North East England

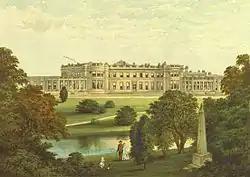
Wynyard Park circa 1880 now a hotel, Wynyard Hall

Before the Industrial Revolution alkali was mostly used to aid the bleaching process of cloth. As the Industrial Revolution took hold, increasing demand for alkali came from higher production of dyestuffs, and bleach. In 1798 John Losh and the Earl of Dundonald took out a lease for a rich supply of brine pumped from a nearby coal mine, the Walker pit, becoming the supplier of raw material for The Losh, Wilson & Bell Alkali works. The works were established at Walker-on-Tyne in 1807 and bleaching powder manufacture began there in 1830, Losh Brothers soon manufactured half the soda in England. By 1814 the Leblanc process of making alkali from common salt was introduced to Britain. Alkali works using this process opened at Tyne Dock 1822, Felling shore Tyneside 1826, Friars Goose Gateshead 1828 and again on Felling Shore in 1834. Such works also produced soda, alum and Epsom salts.